Robert Plampin

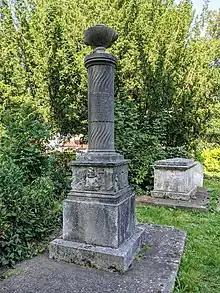
Plampin's tomb in the churchyard of St Mary the Virgin, Wanstead

On his return to Britain in September 1820, Plampin applied to become a Knight Commander of the Order of the Bath, but was informed by Lord Melville that such awards could only be made for service in the face of the enemy. Melville did however praise Plampin's war record in his reply. In 1825, Plampin was again recalled to service, commanding the Irish squadron based at Cork, until 1828, by which time he was a vice-admiral. He retired to his country home near Wanstead and managed his estates in Essex. He also travelled in Europe and it was on one such journey, in February 1834, that Plampin died in Florence. His remains were brought back to England and buried at St Mary the Virgin, Wanstead. He was survived by his wife Fanny, who died in 1864, but the couple had no children.